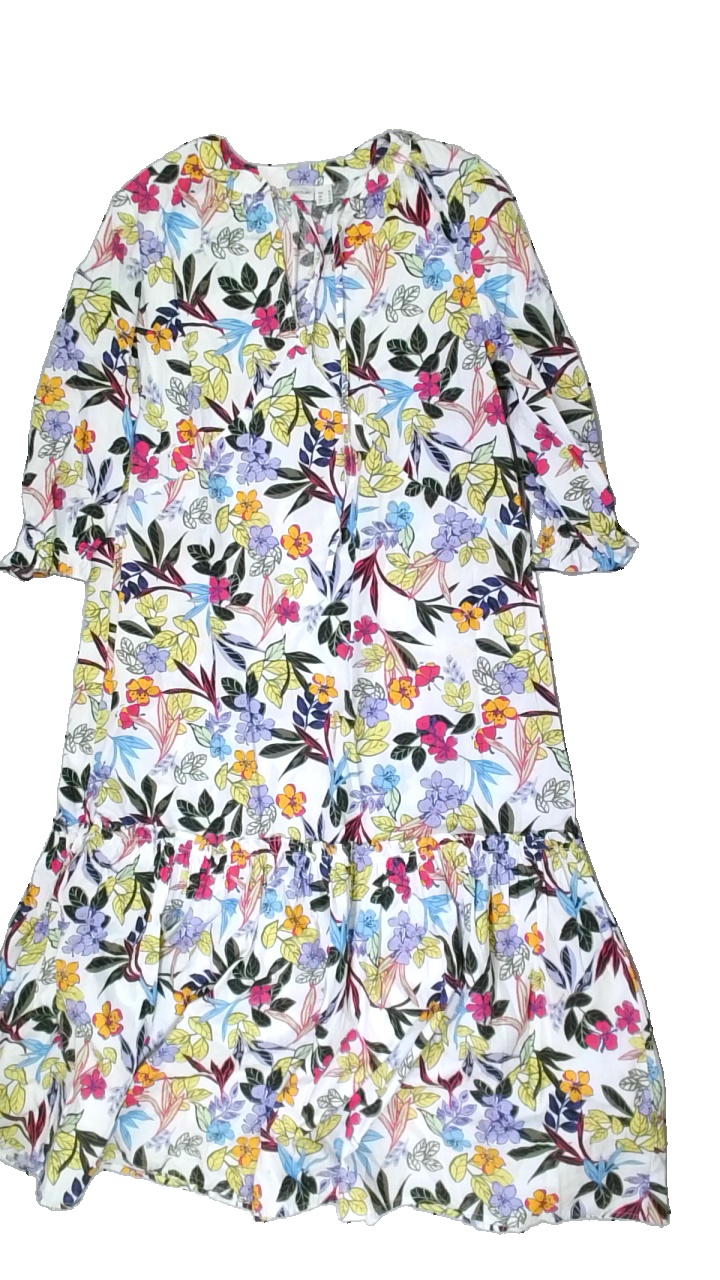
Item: Dress (Ladies)
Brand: Bodyflirt
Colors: White, Pink, Orange, Multicolor
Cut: Regular
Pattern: Floral print
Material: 100% cotton
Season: Summer
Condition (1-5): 4
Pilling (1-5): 5
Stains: Minor
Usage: Repair
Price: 100-150